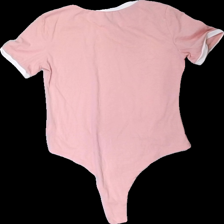
View: back
Type: T-shirt
Category: Ladies
Brand: Not in the list
Brand text on label: shein
Colors: Pink, White
Material: 45% cotton 55% polyester
Pattern: Other
Cut: Regular
Size: S
Season: All
Damage location: middle center
Damage 2 location: top left
Damage 3 location: middle left
Price range: <50
Recommended usage: Reuse
Description: rosa t-shirt/body med text. lite luddig